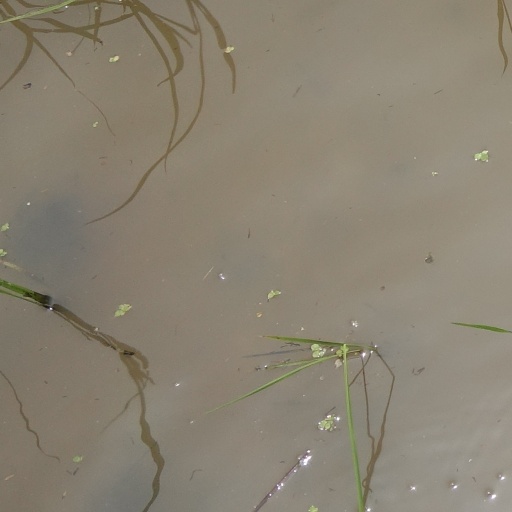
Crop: rice